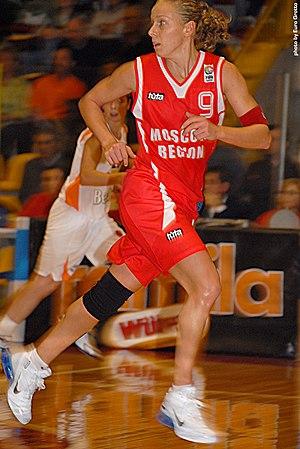
Francesca Zara est une joueuse italienne de basket-ball, évoluant au poste de meneuse.